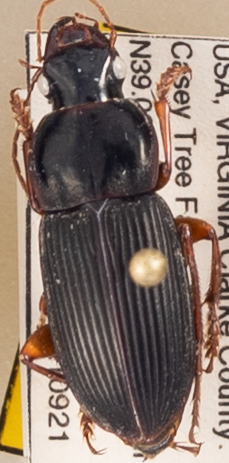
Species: Harpalus pensylvanicus
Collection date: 2021-09-21
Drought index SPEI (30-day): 1.642
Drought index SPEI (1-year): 0.828
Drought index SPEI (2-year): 0.704